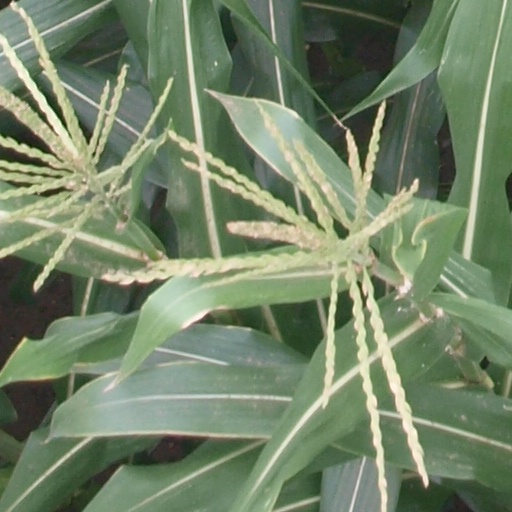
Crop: maize; corn